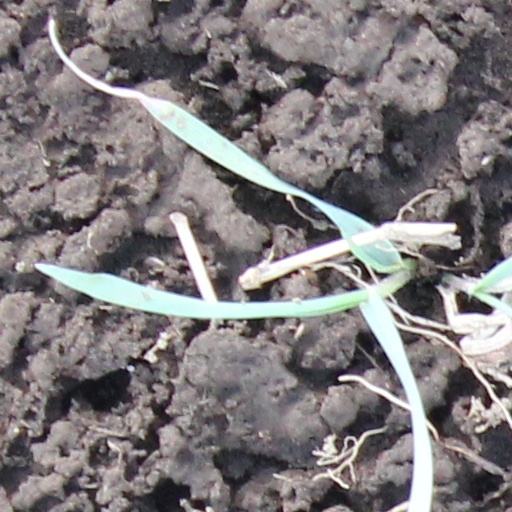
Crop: wheat